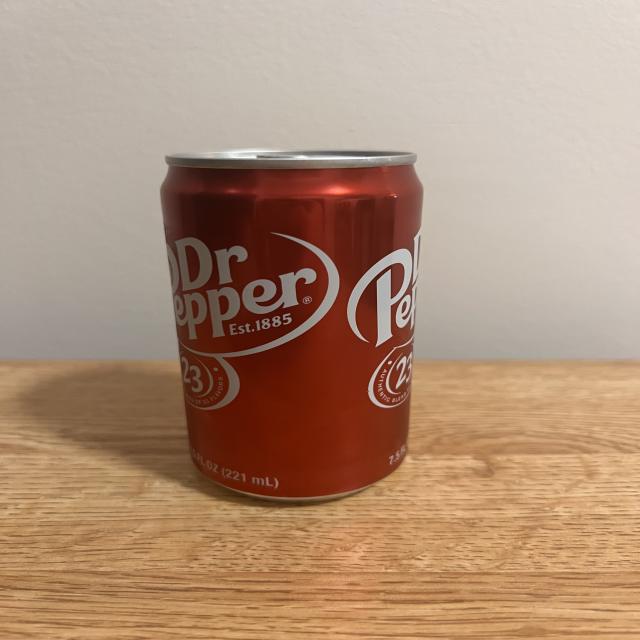
Label: cans